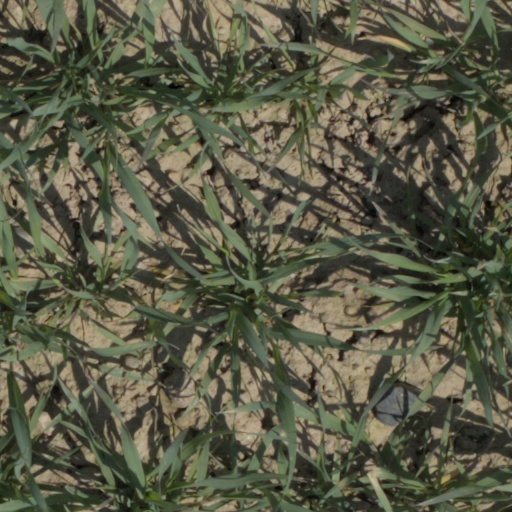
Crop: wheat